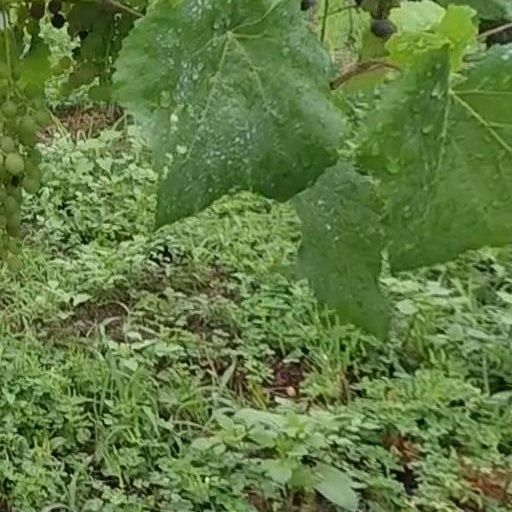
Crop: grape